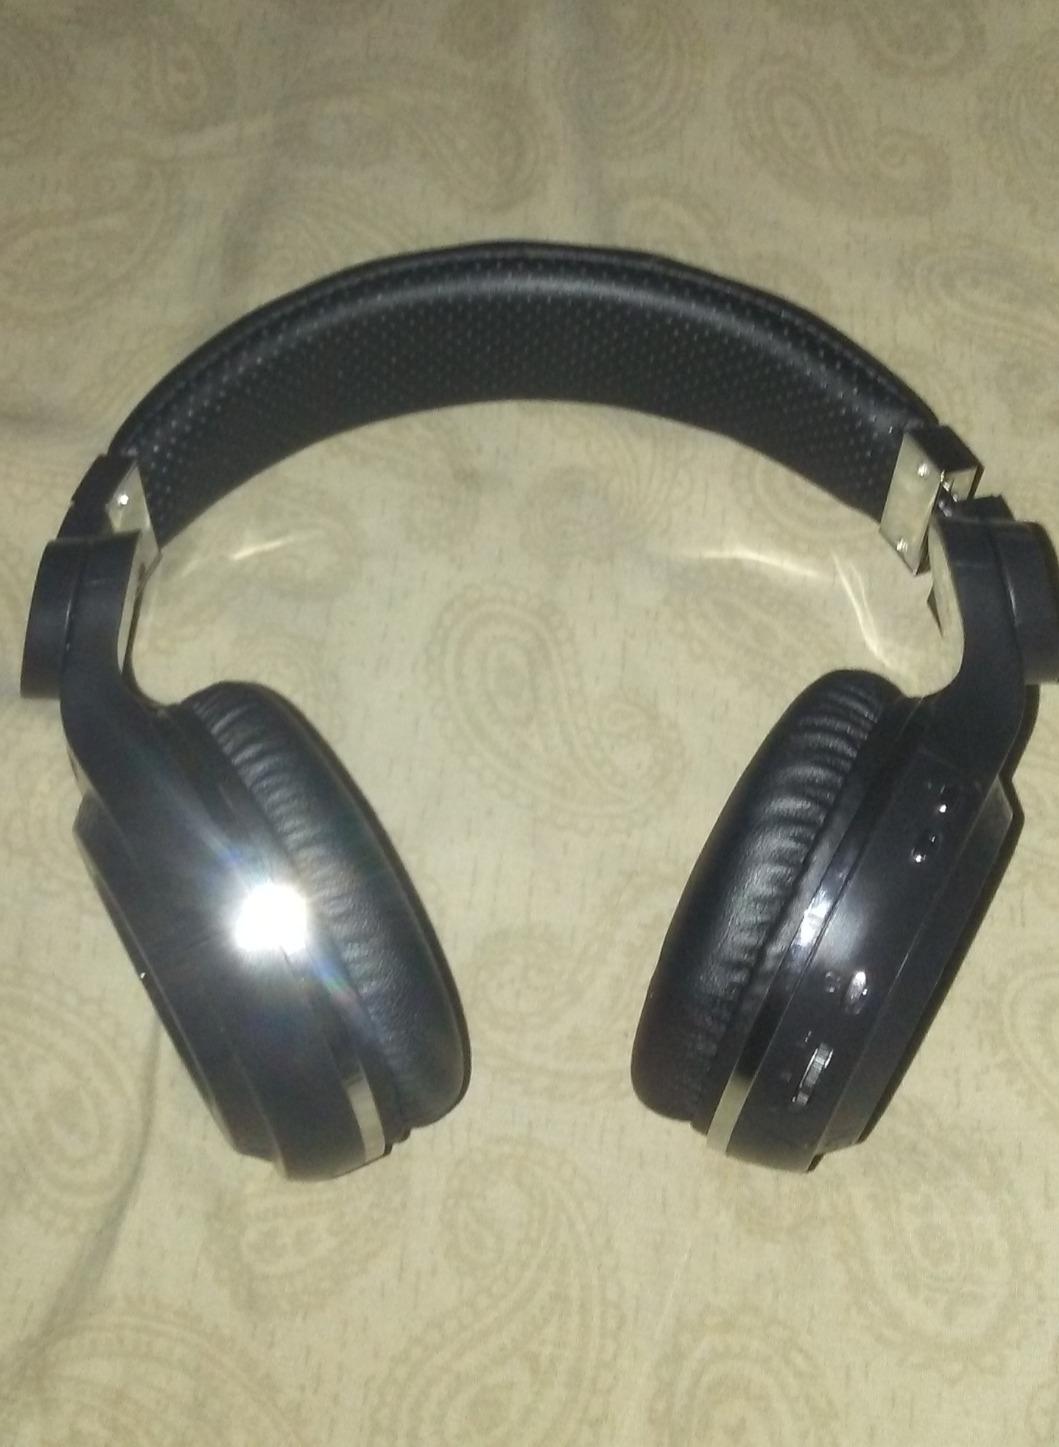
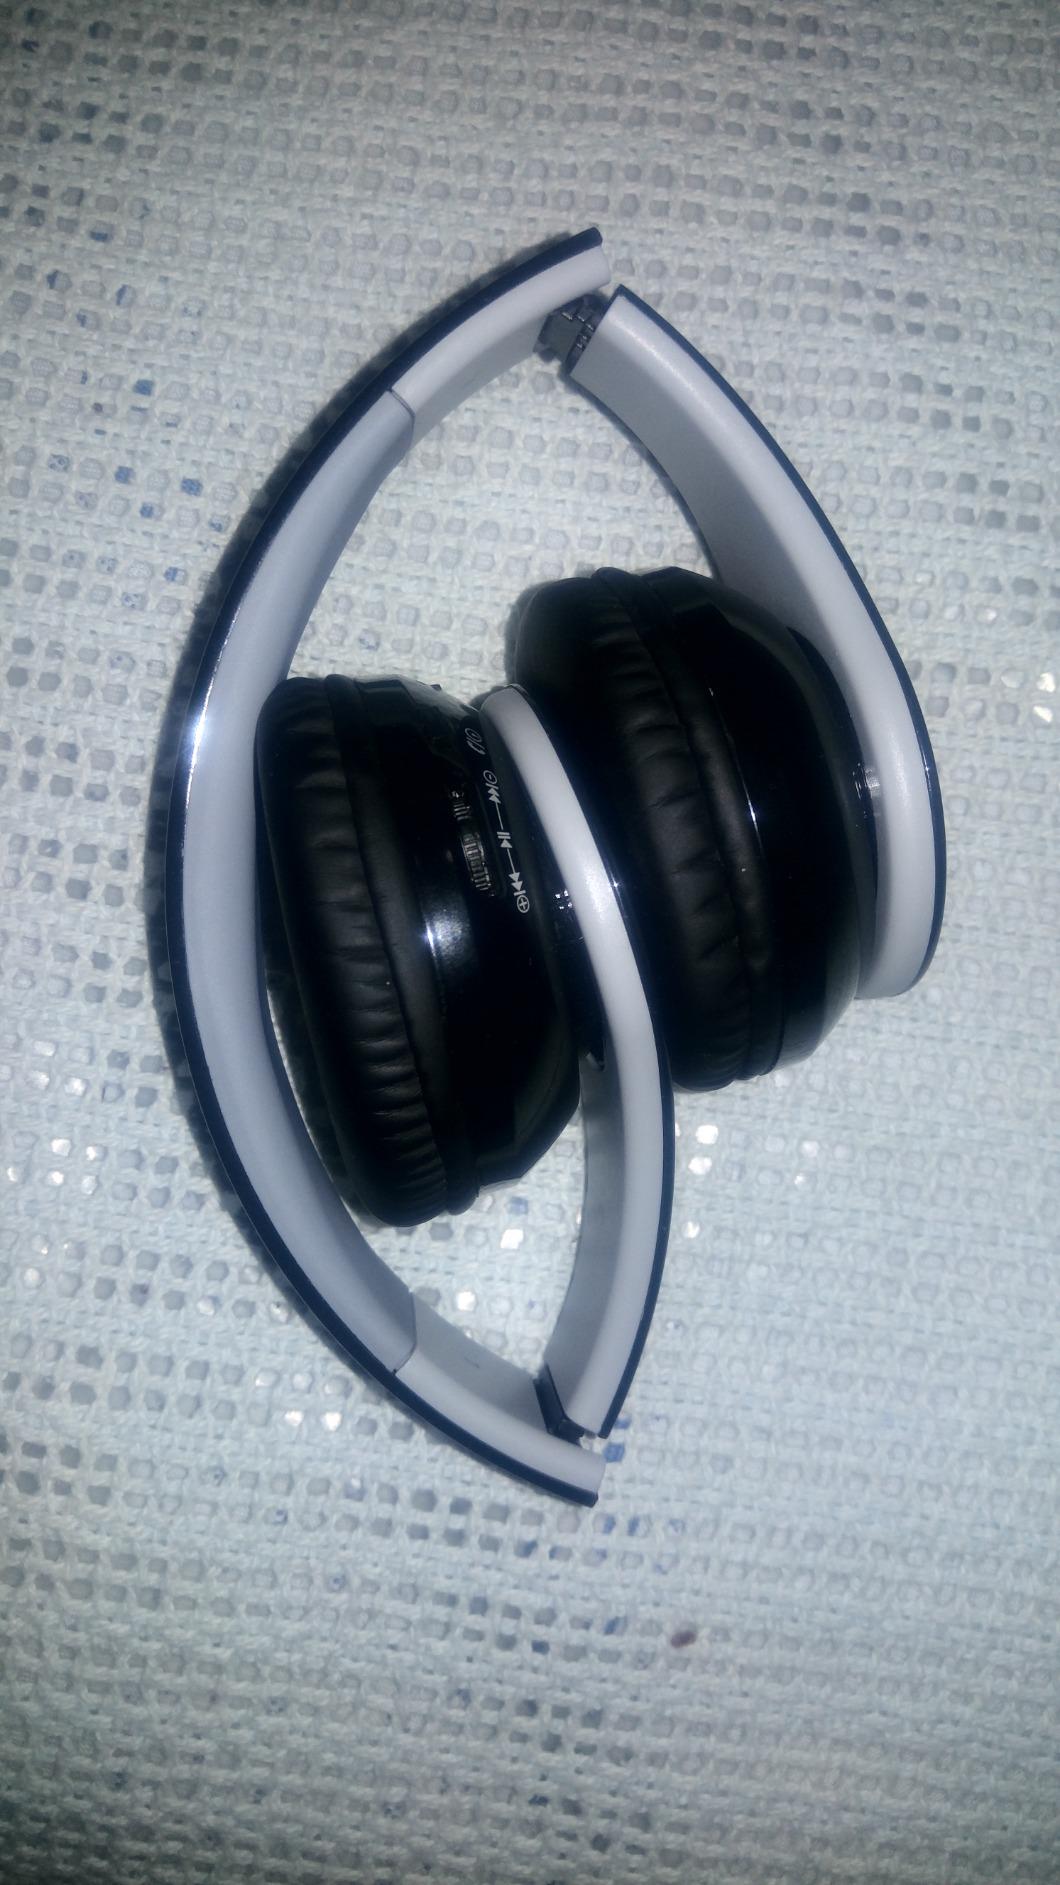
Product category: headphones
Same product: no